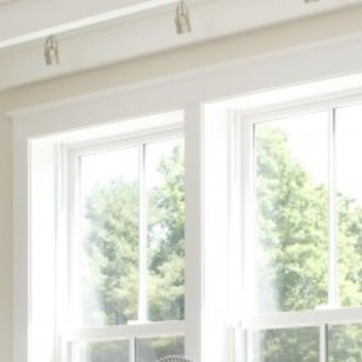
Material: glass